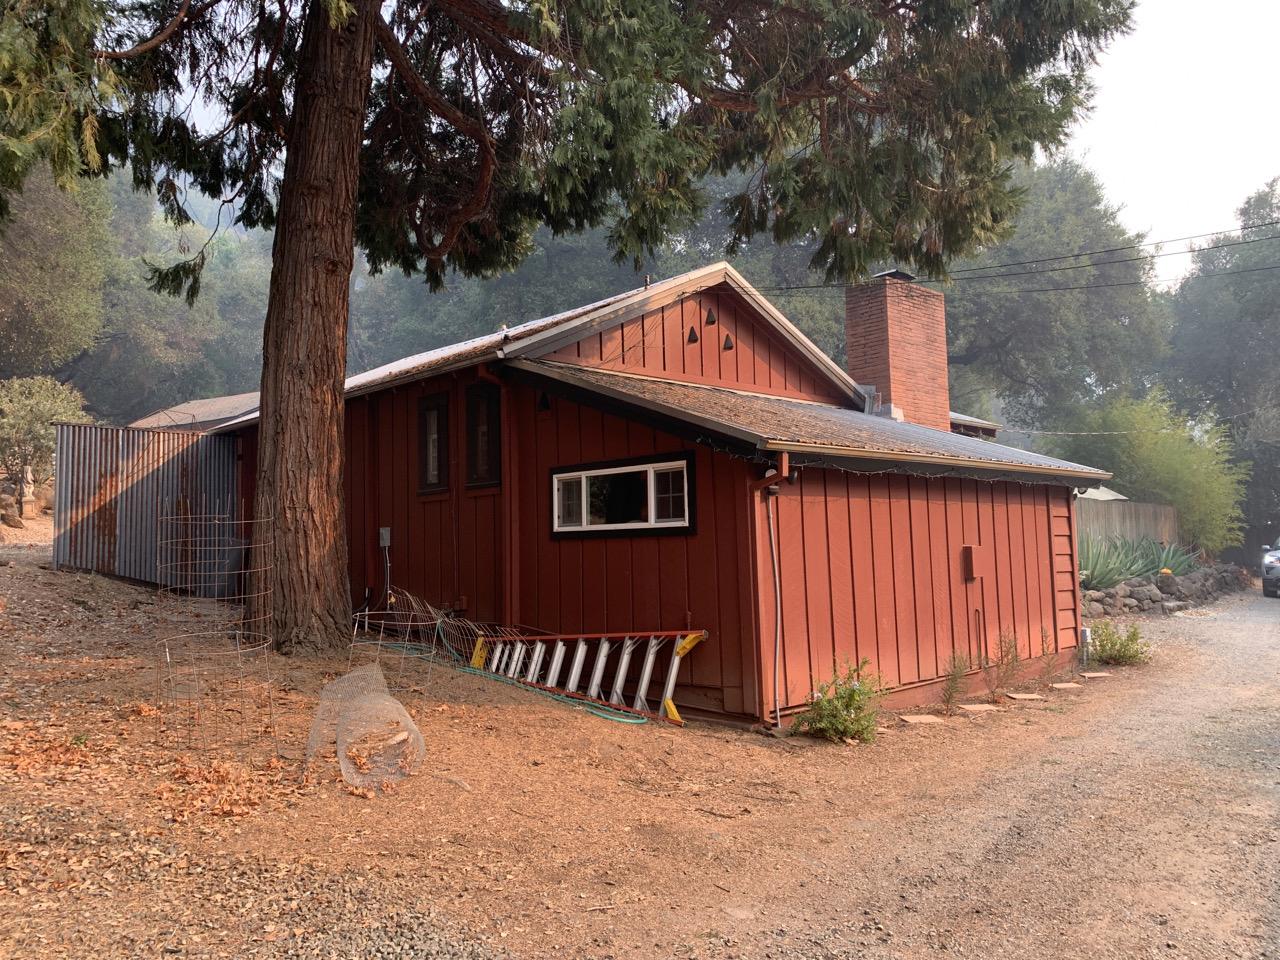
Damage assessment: no_damage